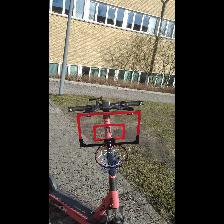
Label: NonHuman